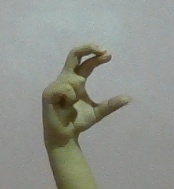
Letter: thal